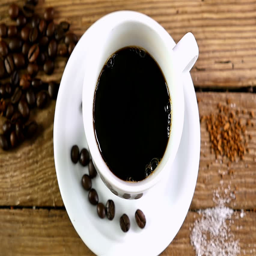
slow motion of pouring milk into a cup of coffee on an old wooden table , top view